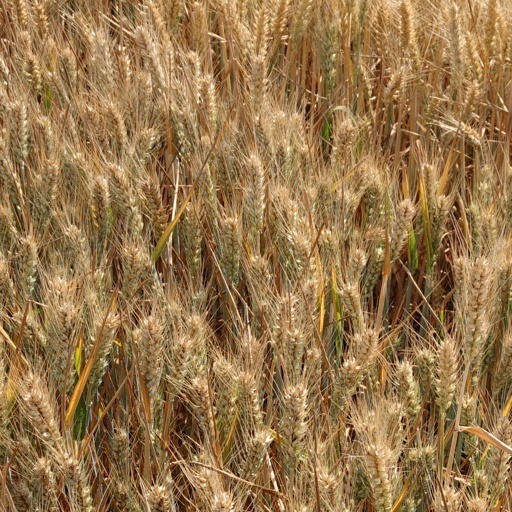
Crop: wheat